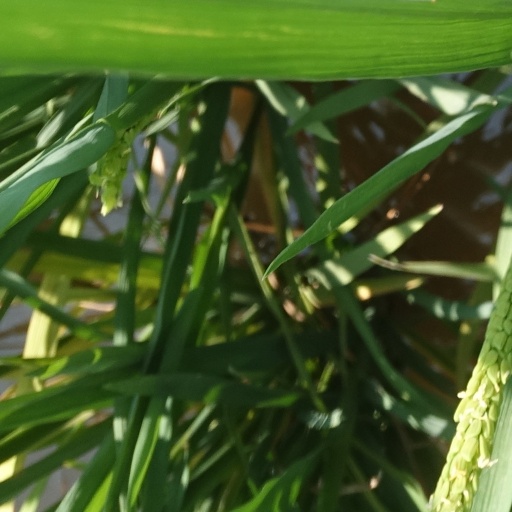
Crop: rice